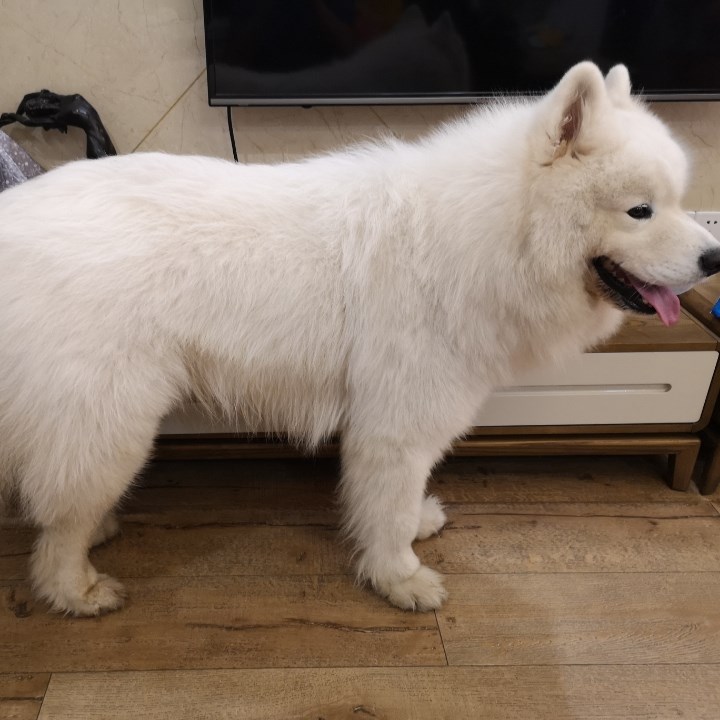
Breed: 2192-n000088-Samoyed